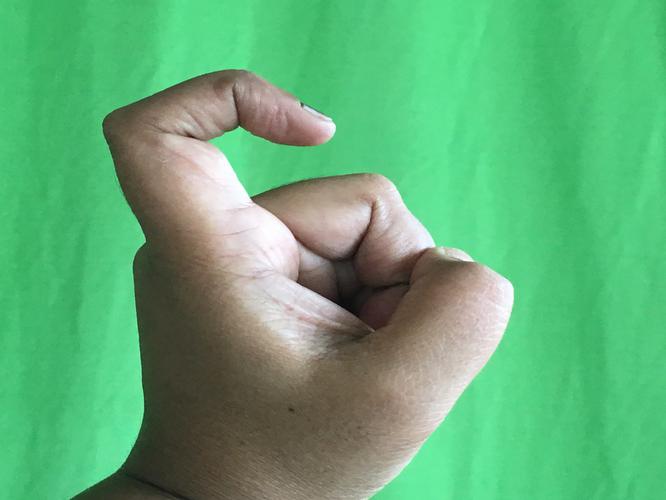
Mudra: Tamarachudam
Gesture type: single_hand